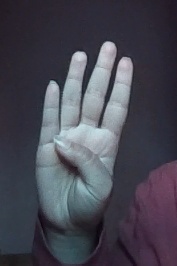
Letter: kaaf